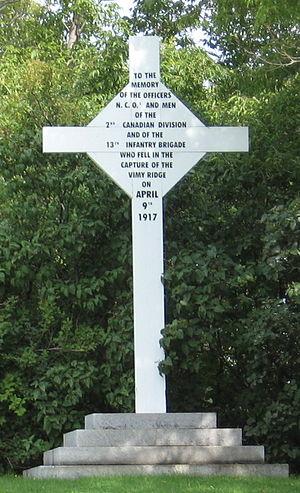
La bataille de la crête de Vimy se déroule au cours de la Première Guerre mondiale entre le 9 et le 12 avril 1917 sur les territoires de Vimy et Givenchy-en-Gohelle, près de Lens dans le Pas-de-Calais.
Le Royal 22ᵉ Régiment ou R22ᵉR est l'un des trois grands régiments d'infanterie des Forces armées canadiennes. En anglais, les militaires du régiment sont surnommés les Vandoos à cause de la prononciation de « vingt-deux » avec un accent anglais ; par extension le régiment est surnommé The Vandoos, en anglais. Chez les francophones, le régiment est souvent appelé tout simplement 22 ou 22ᵉ. C'est le seul régiment d'infanterie régulier entièrement francophone au Canada.